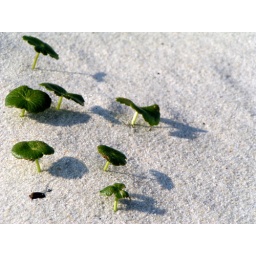
Plants growing in the sand on the beach in Gulf Port, Mississippi.